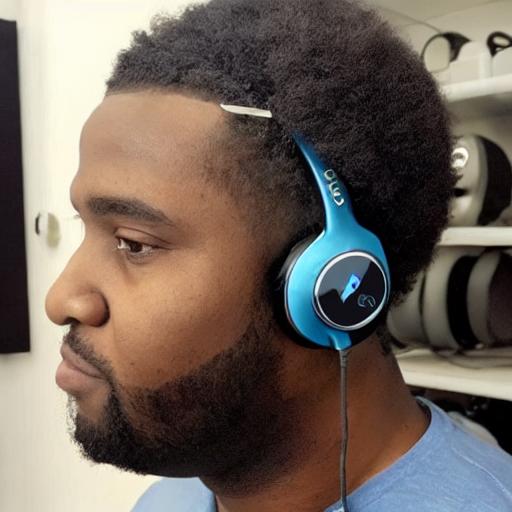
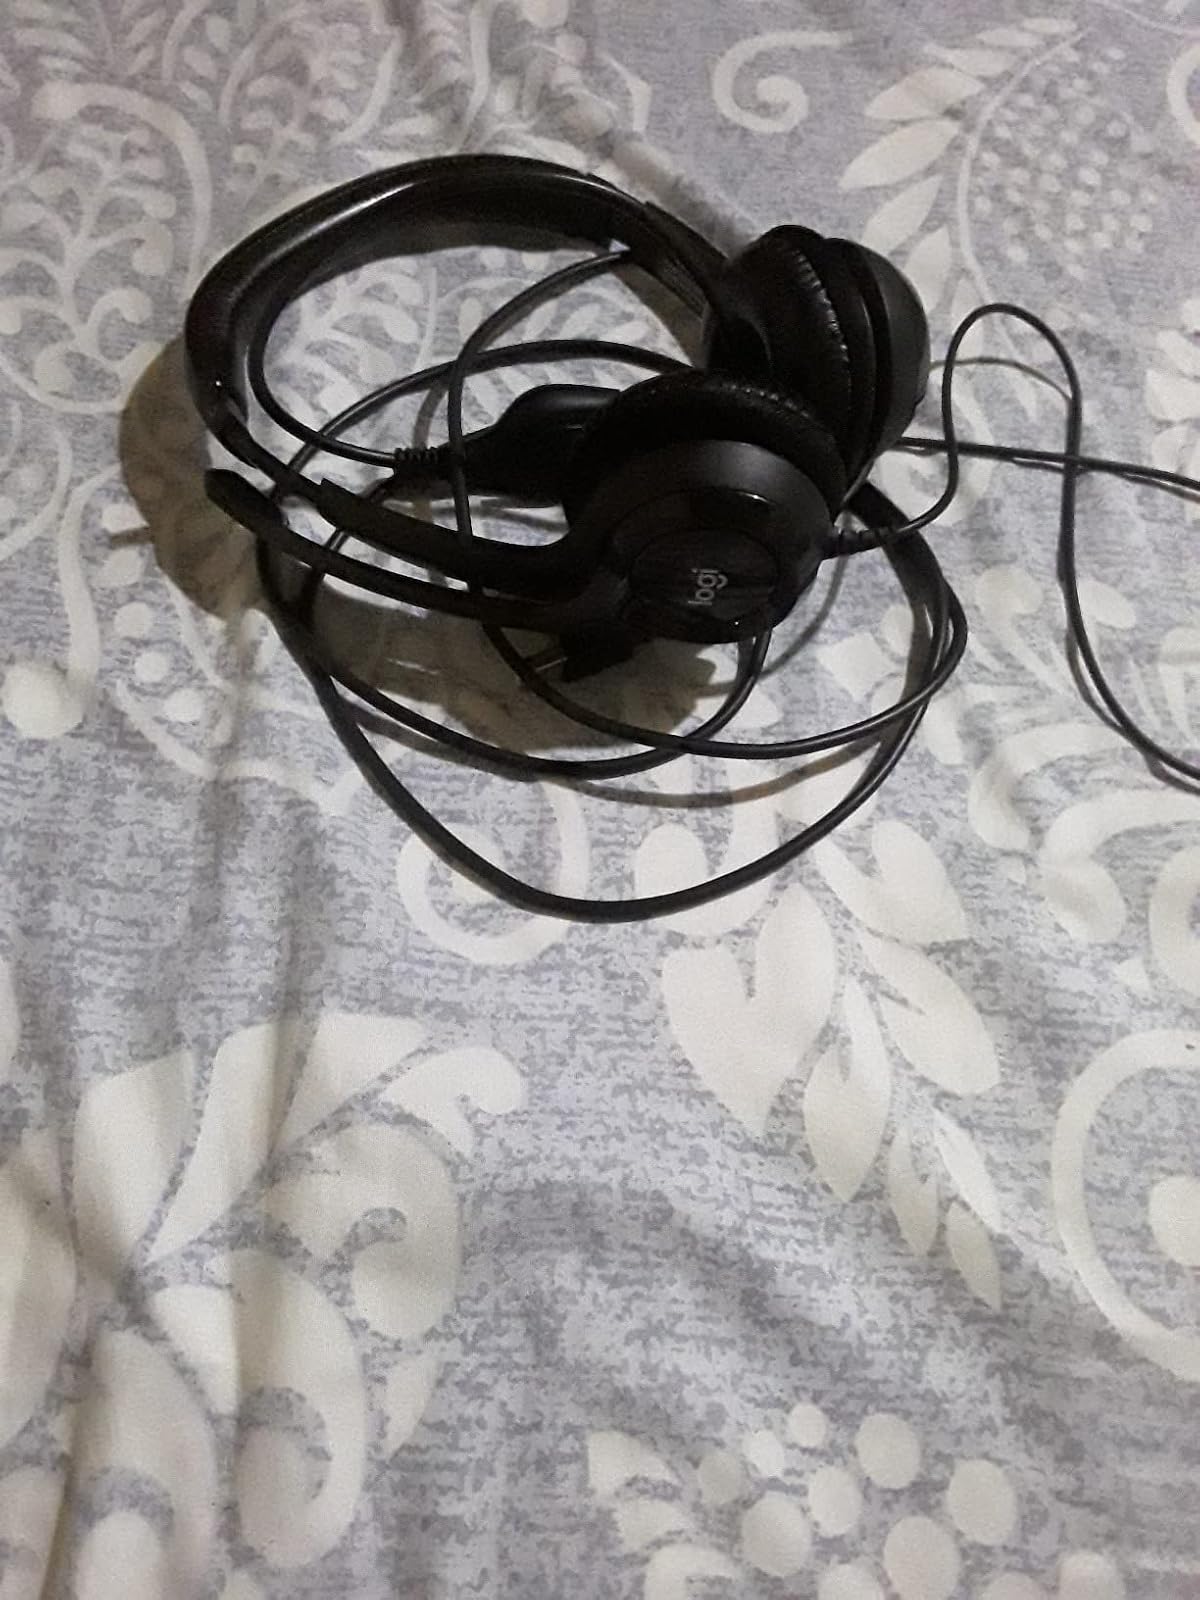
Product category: headphones
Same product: no